Nick Rolovich

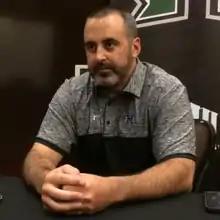
Rolovich in 2016

Nicholas Robert Rolovich (born February 16, 1979) is an American football coach and former player who is currently a senior offensive assistant at California.